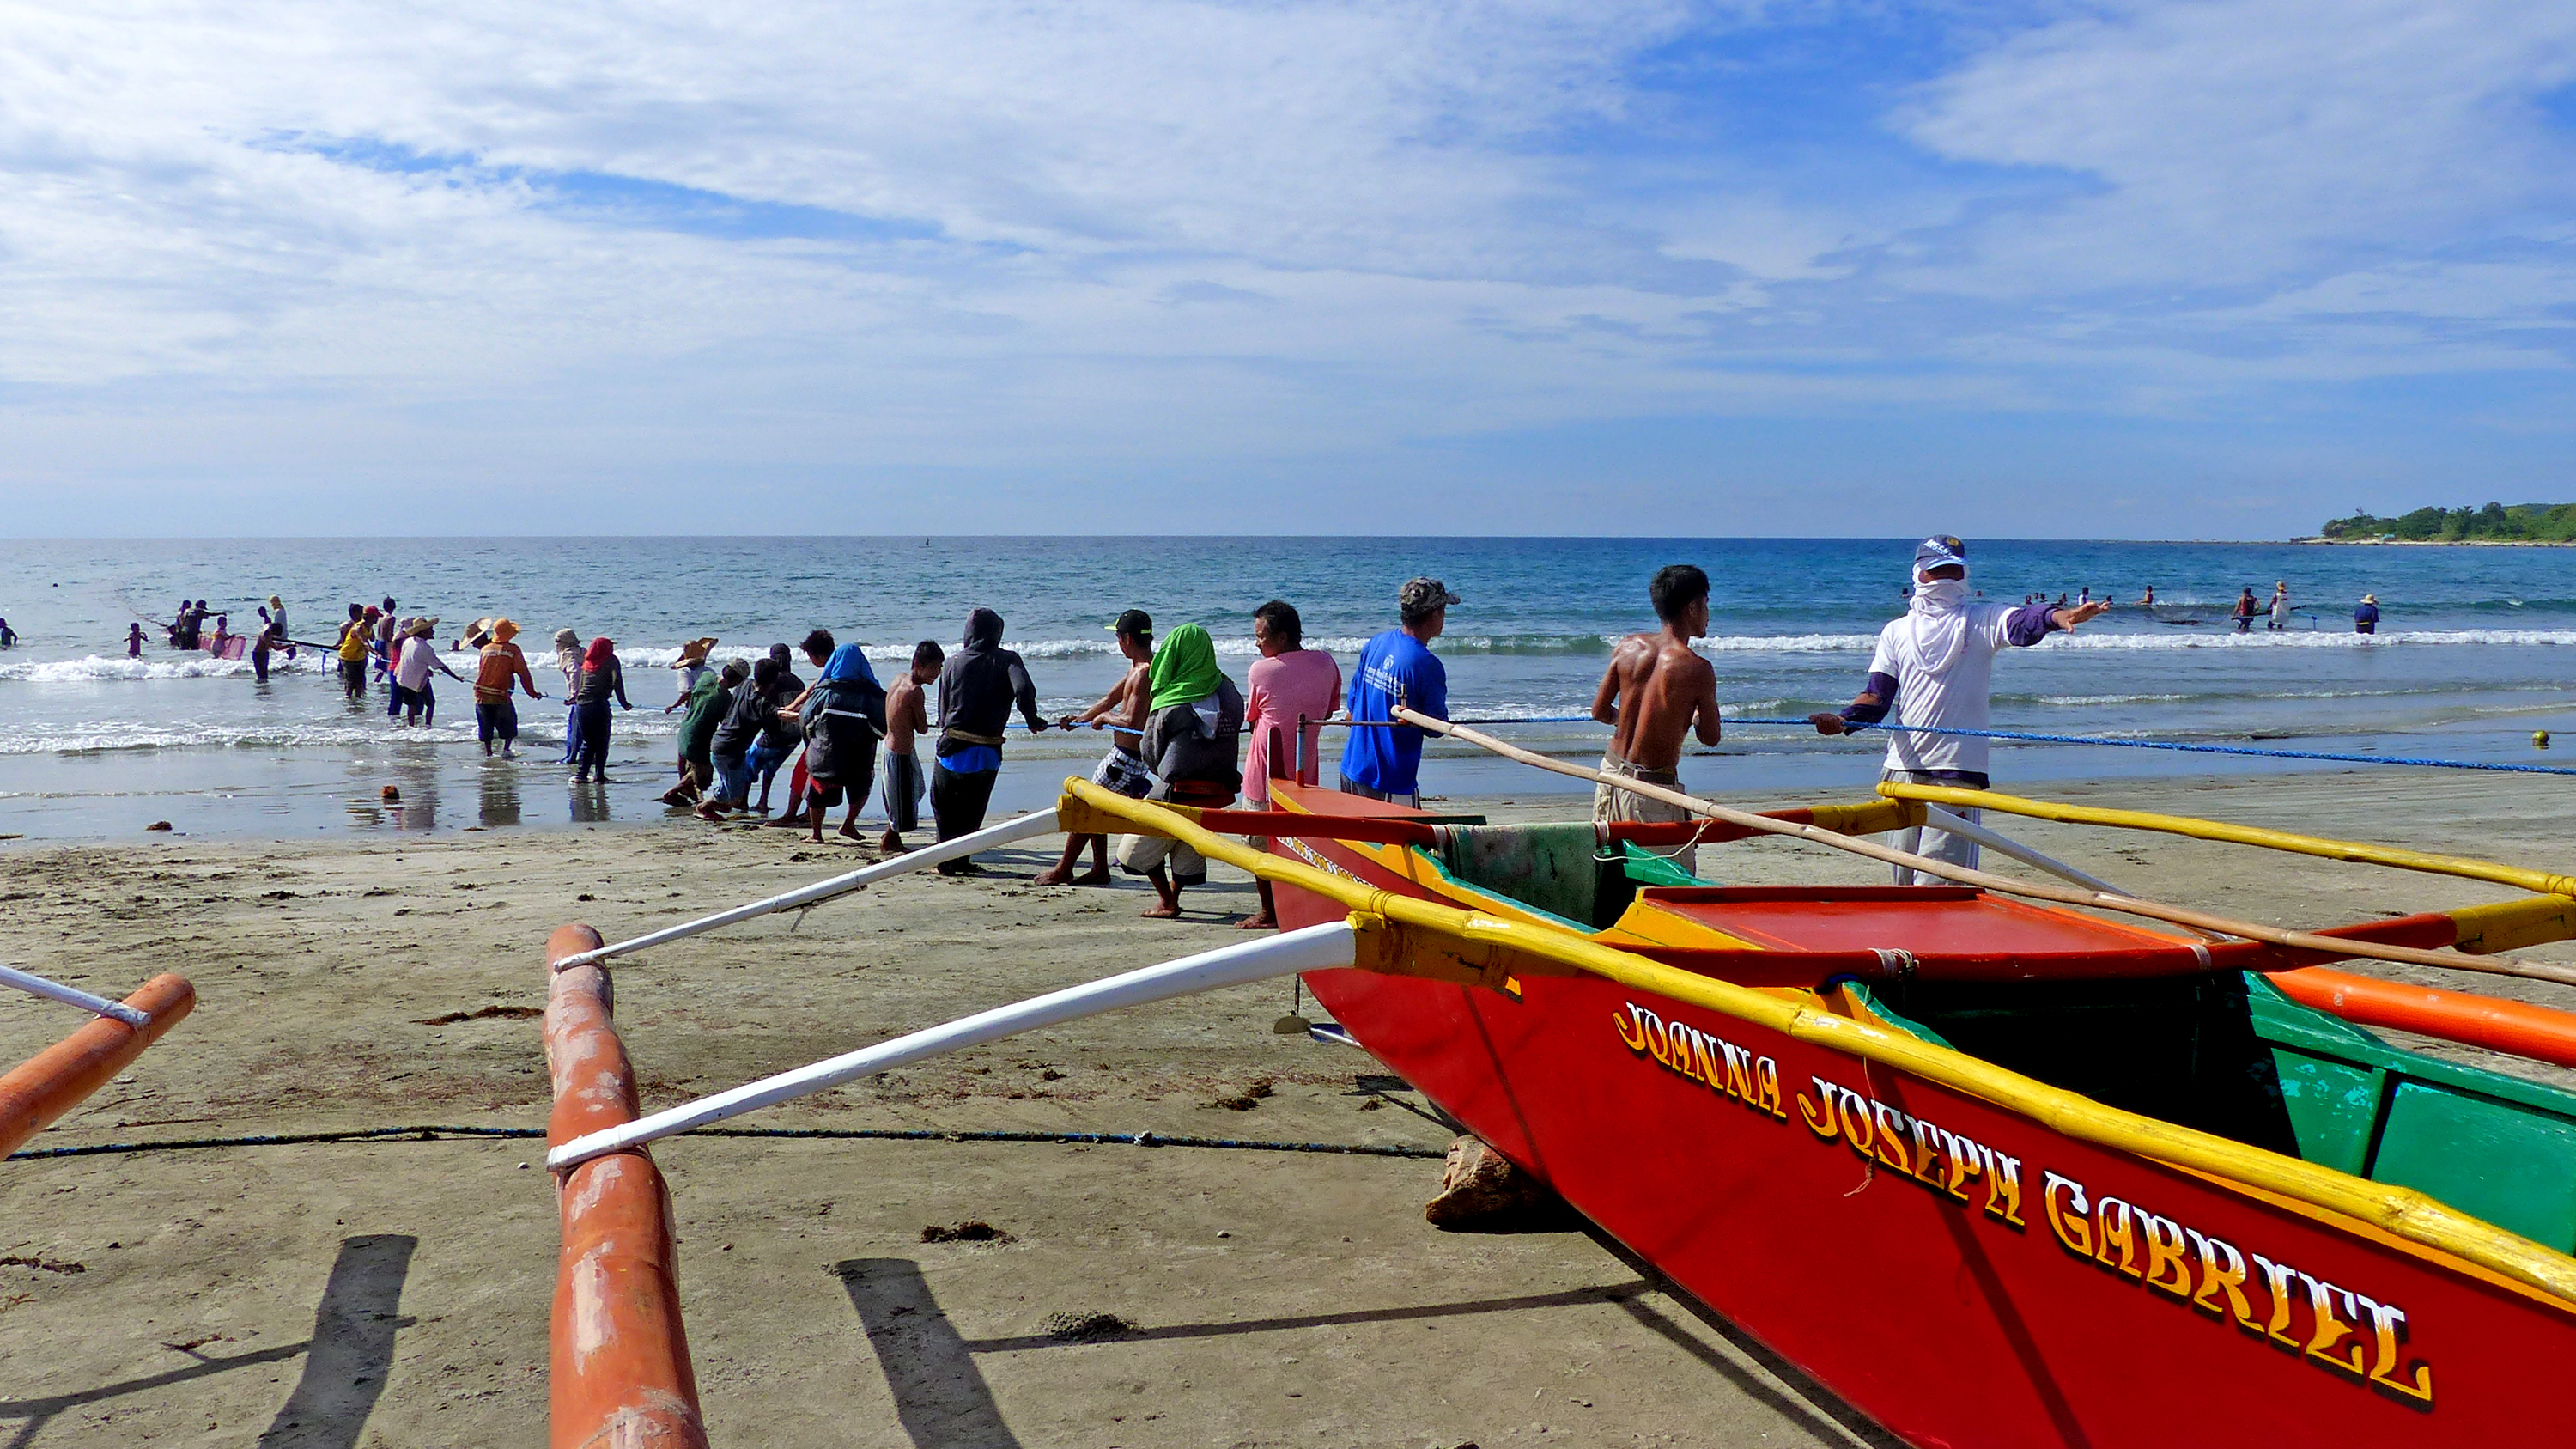
beach, sea, boat, paddle, vehicle, workmen, publicdomain, boating, fishermen, lumixfz200, fishingboats, philipines, rowing, sea kayak, watercraft rowing